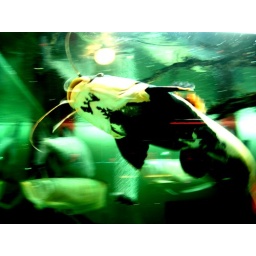
big cat fish in the pool